Family Plan (1997 film)

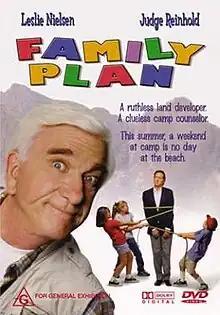
DVD cover

Family Plan is a 1997 American comedy film directed by Fred Gerber. It stars Leslie Nielsen and Judge Reinhold. It is the second movie in which Nielsen portrayed Harry Haber, the first being 1995's "Rent-a-Kid".